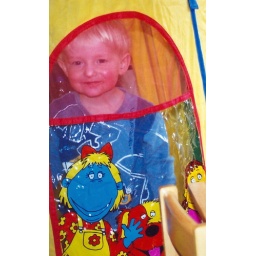
Or within plastic house, anyway. Oliver looks out of the window to check no-one has left. May 2005.